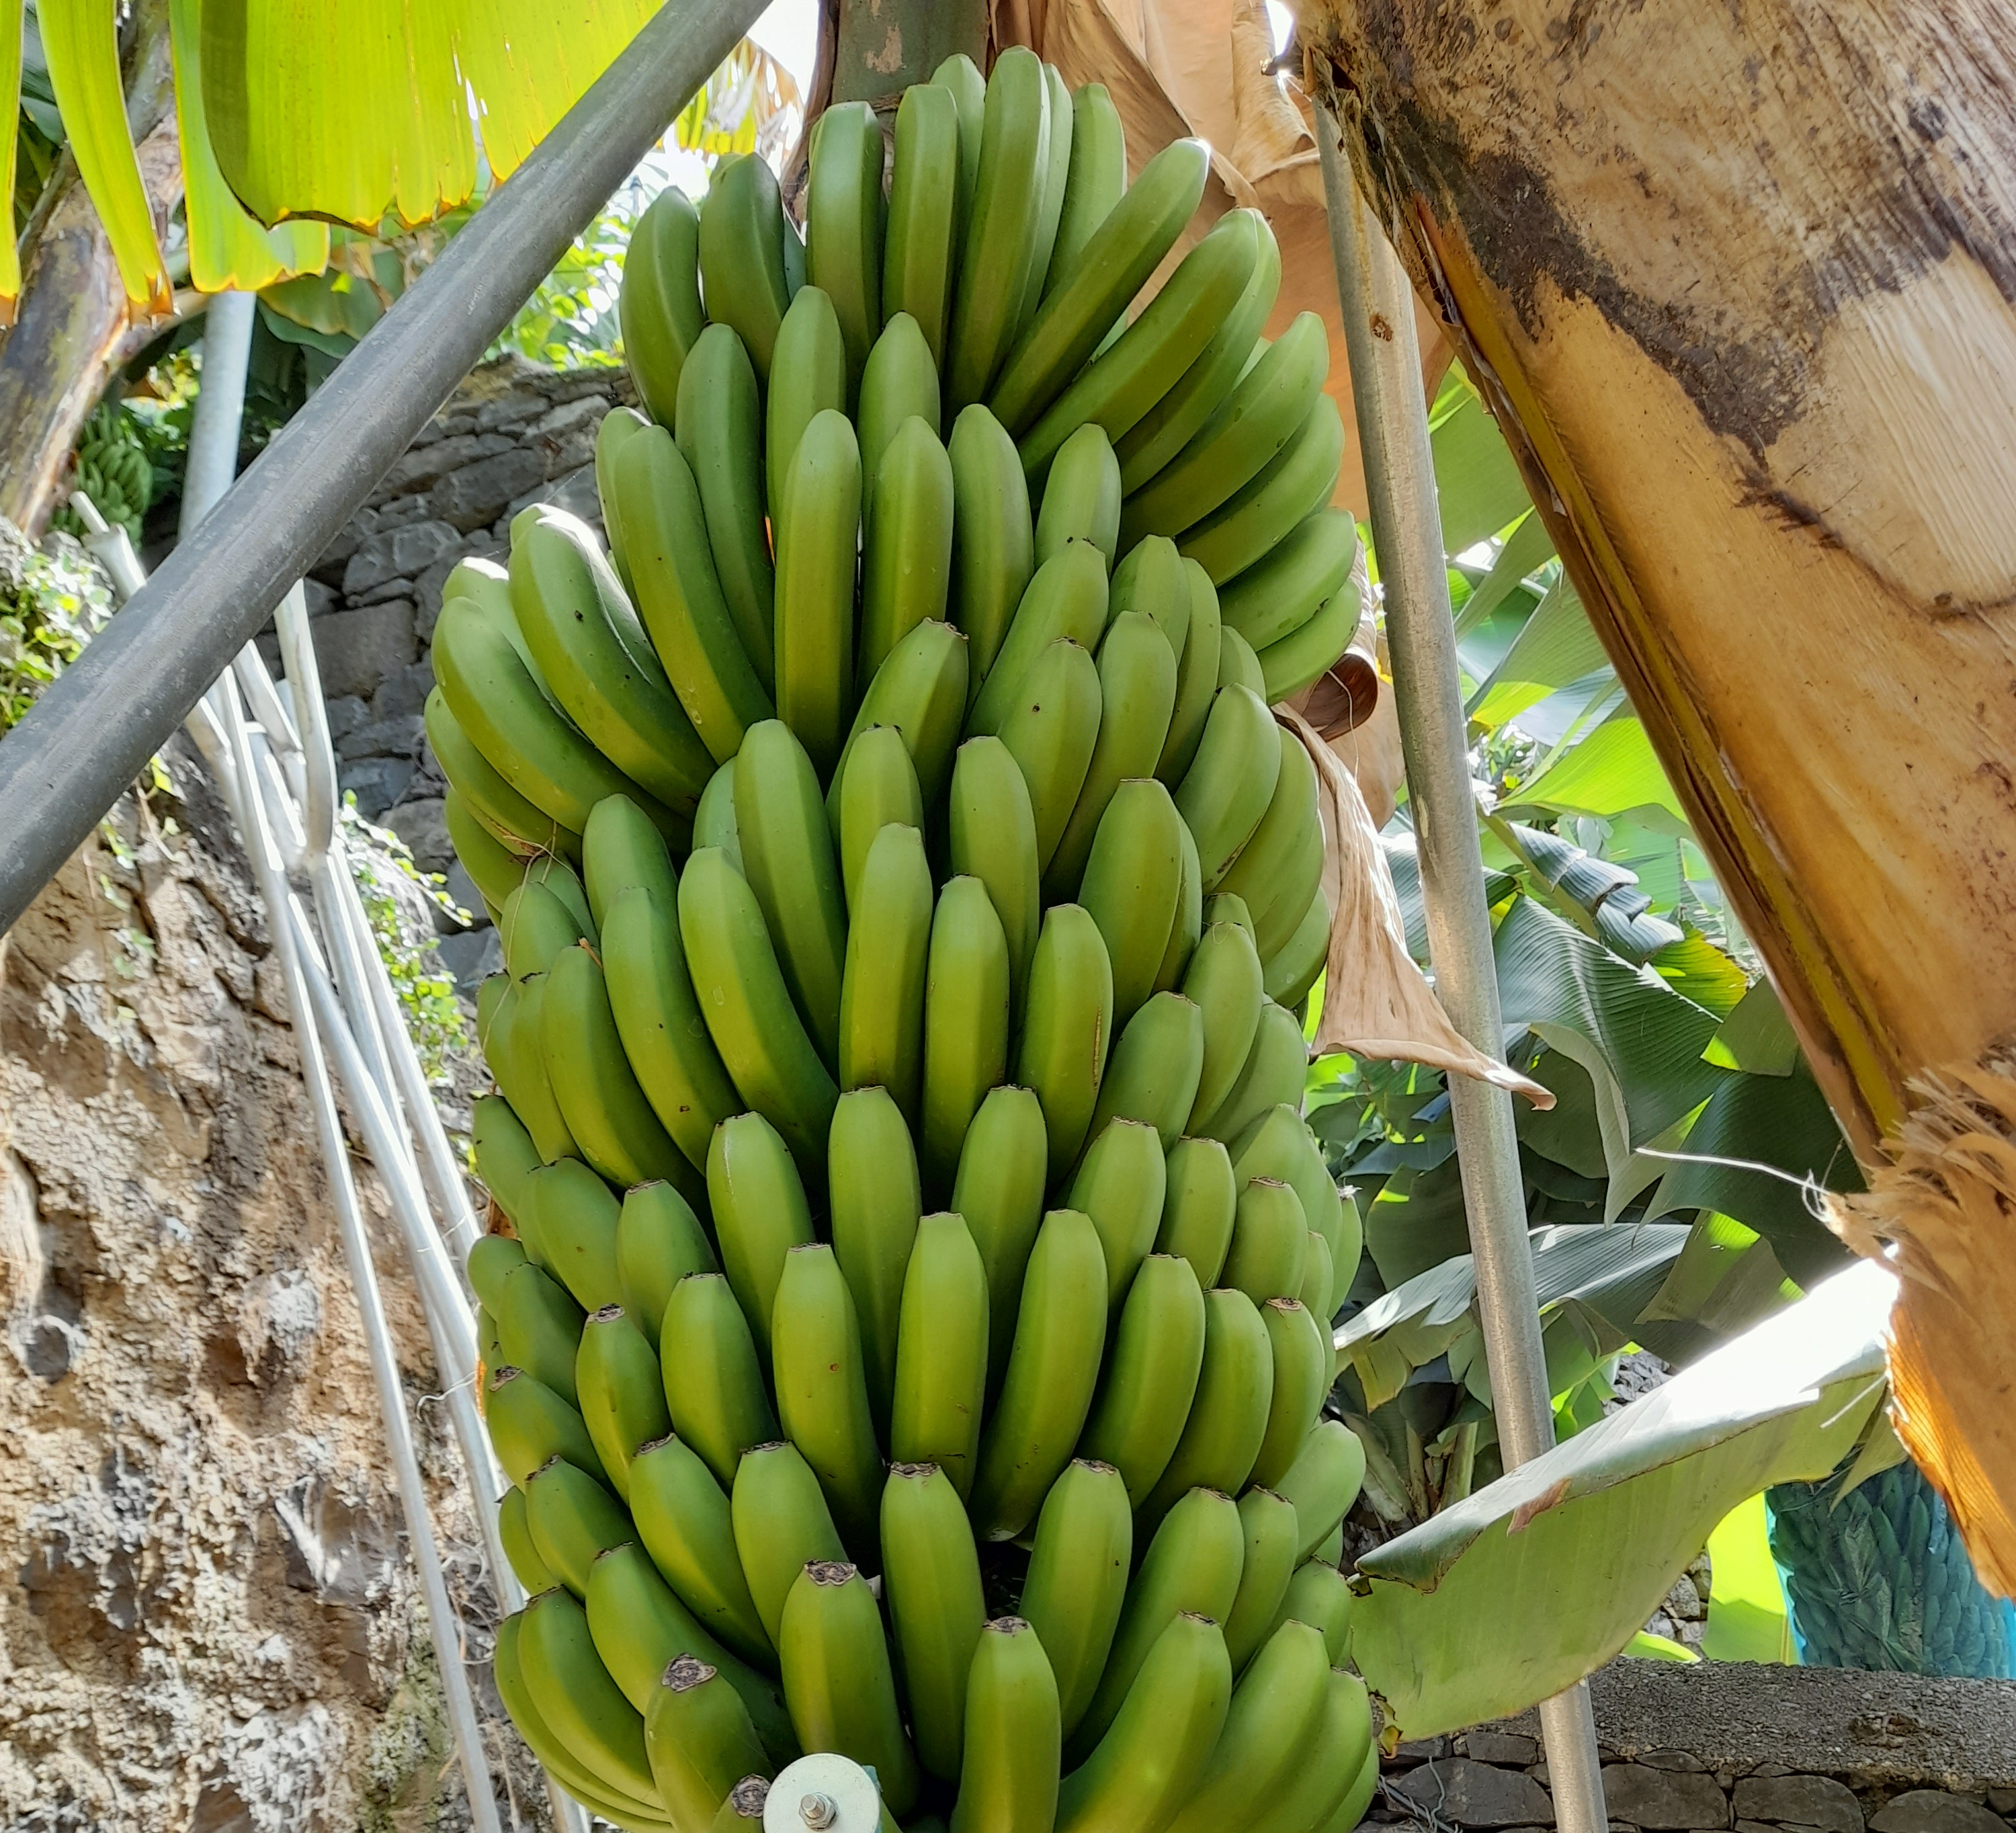
Label: Cut